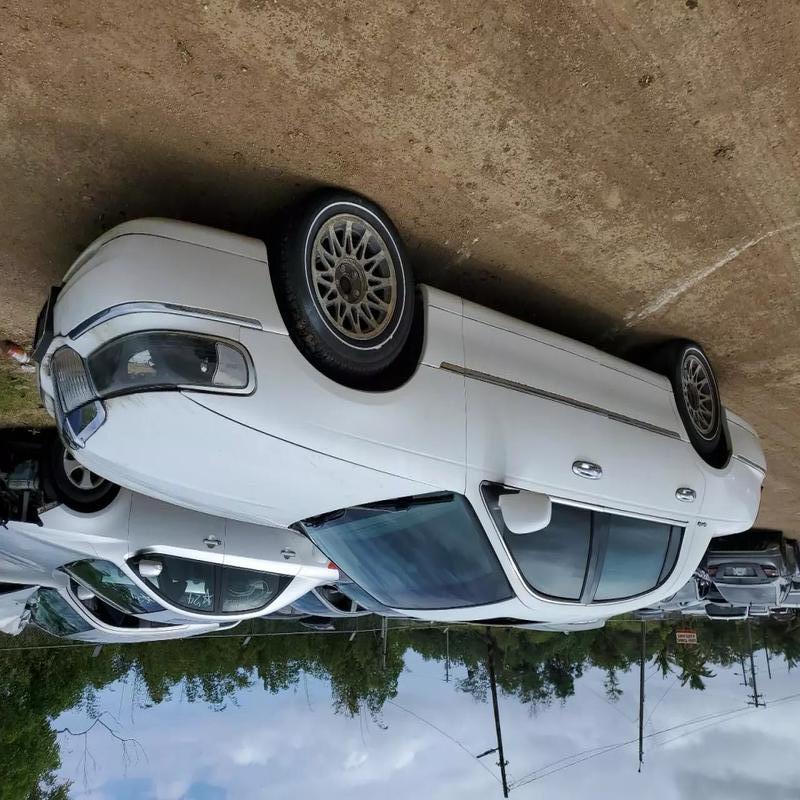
Aucun dommage détecté.
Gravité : aucun